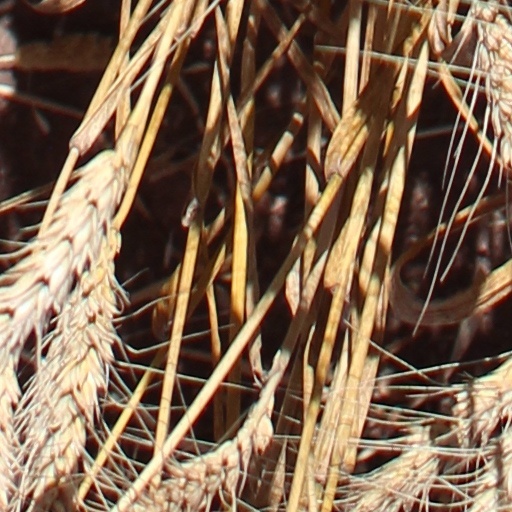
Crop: wheat